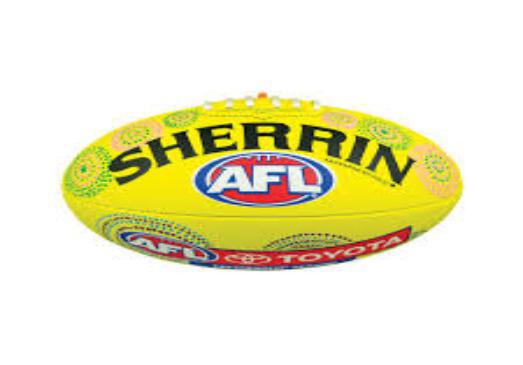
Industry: Sports